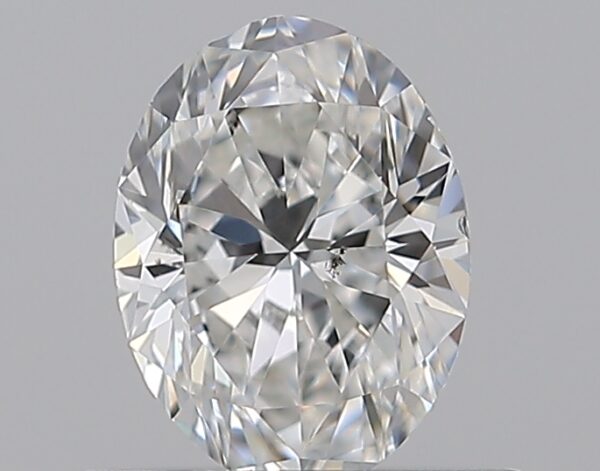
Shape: oval
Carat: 0.59
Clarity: SI1
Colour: F
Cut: VG
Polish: EX
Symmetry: VG
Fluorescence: N
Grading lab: GIA
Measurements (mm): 6.22 x 4.67 x 3.05